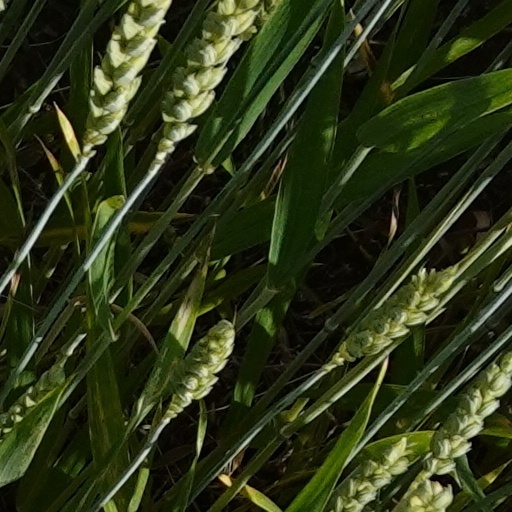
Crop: wheat